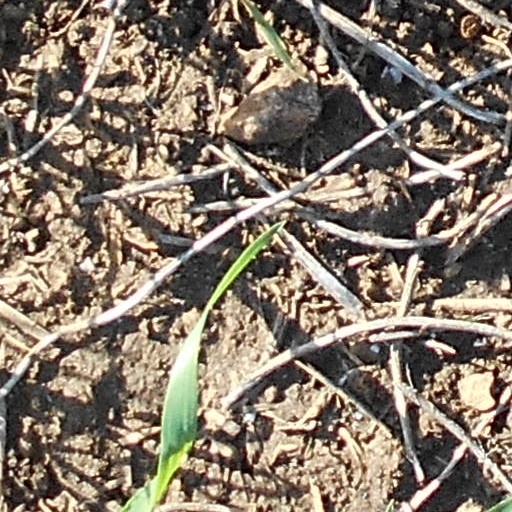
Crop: wheat